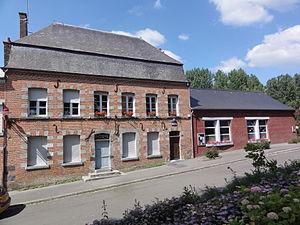
Ohis (Aisne) mairie
Ohis est une commune française située dans le département de l'Aisne, en région Hauts-de-France.